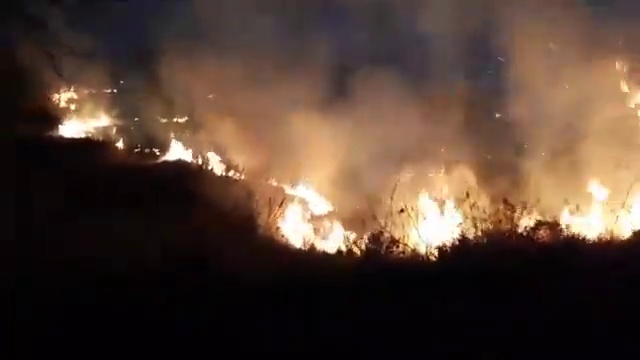
Fire: yes
Smoke: yes